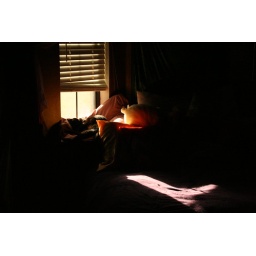
um, my cat was sleeping in my sister's window. +1 more sooc in comments